Anthony Woodville, 2nd Earl Rivers

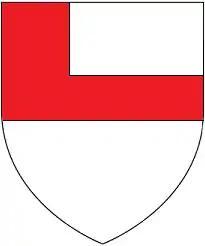
Arms of Woodville: "Argent, a fesse and a canton conjoined gules"

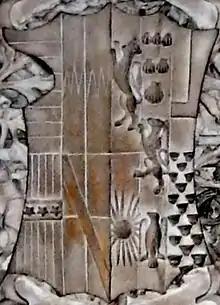
Shield forming ceiling boss of the Poyntz Chapel within the Gaunt's Chapel in Bristol, showing the arms of Poyntz (of 4 quarters) impaling the arms of Woodville (of 6 quarters, 3rd quarter Woodville)

Anthony Woodville, 2nd Earl Rivers (c. 144025 June 1483), was an English nobleman, courtier, bibliophile and writer. He was the brother of Queen Elizabeth Woodville who married King Edward IV. He was one of the leading members of the Woodville family, which came to prominence during the reign of King Edward IV. After Edward's death, he was arrested and then executed by the Duke of Gloucester (the future King Richard III) as part of a power struggle between Richard and the Woodvilles. His English translation of "The Dictes and Sayings of the Philosophers" is one of the first books printed in England.